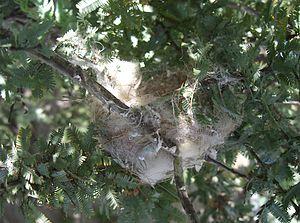
Le Méliphage serti est une espèce de passereaux méliphages de la famille des Meliphagidae.